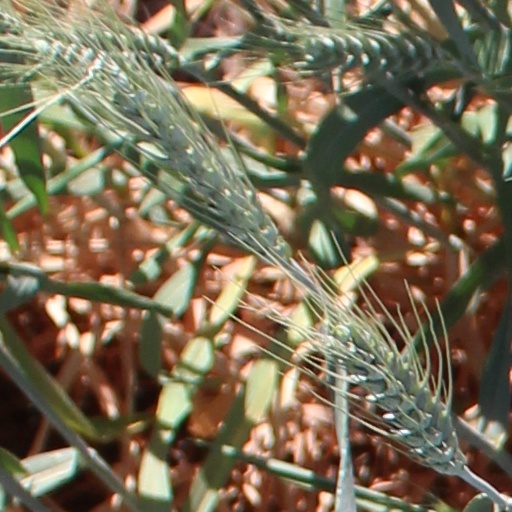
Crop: wheat